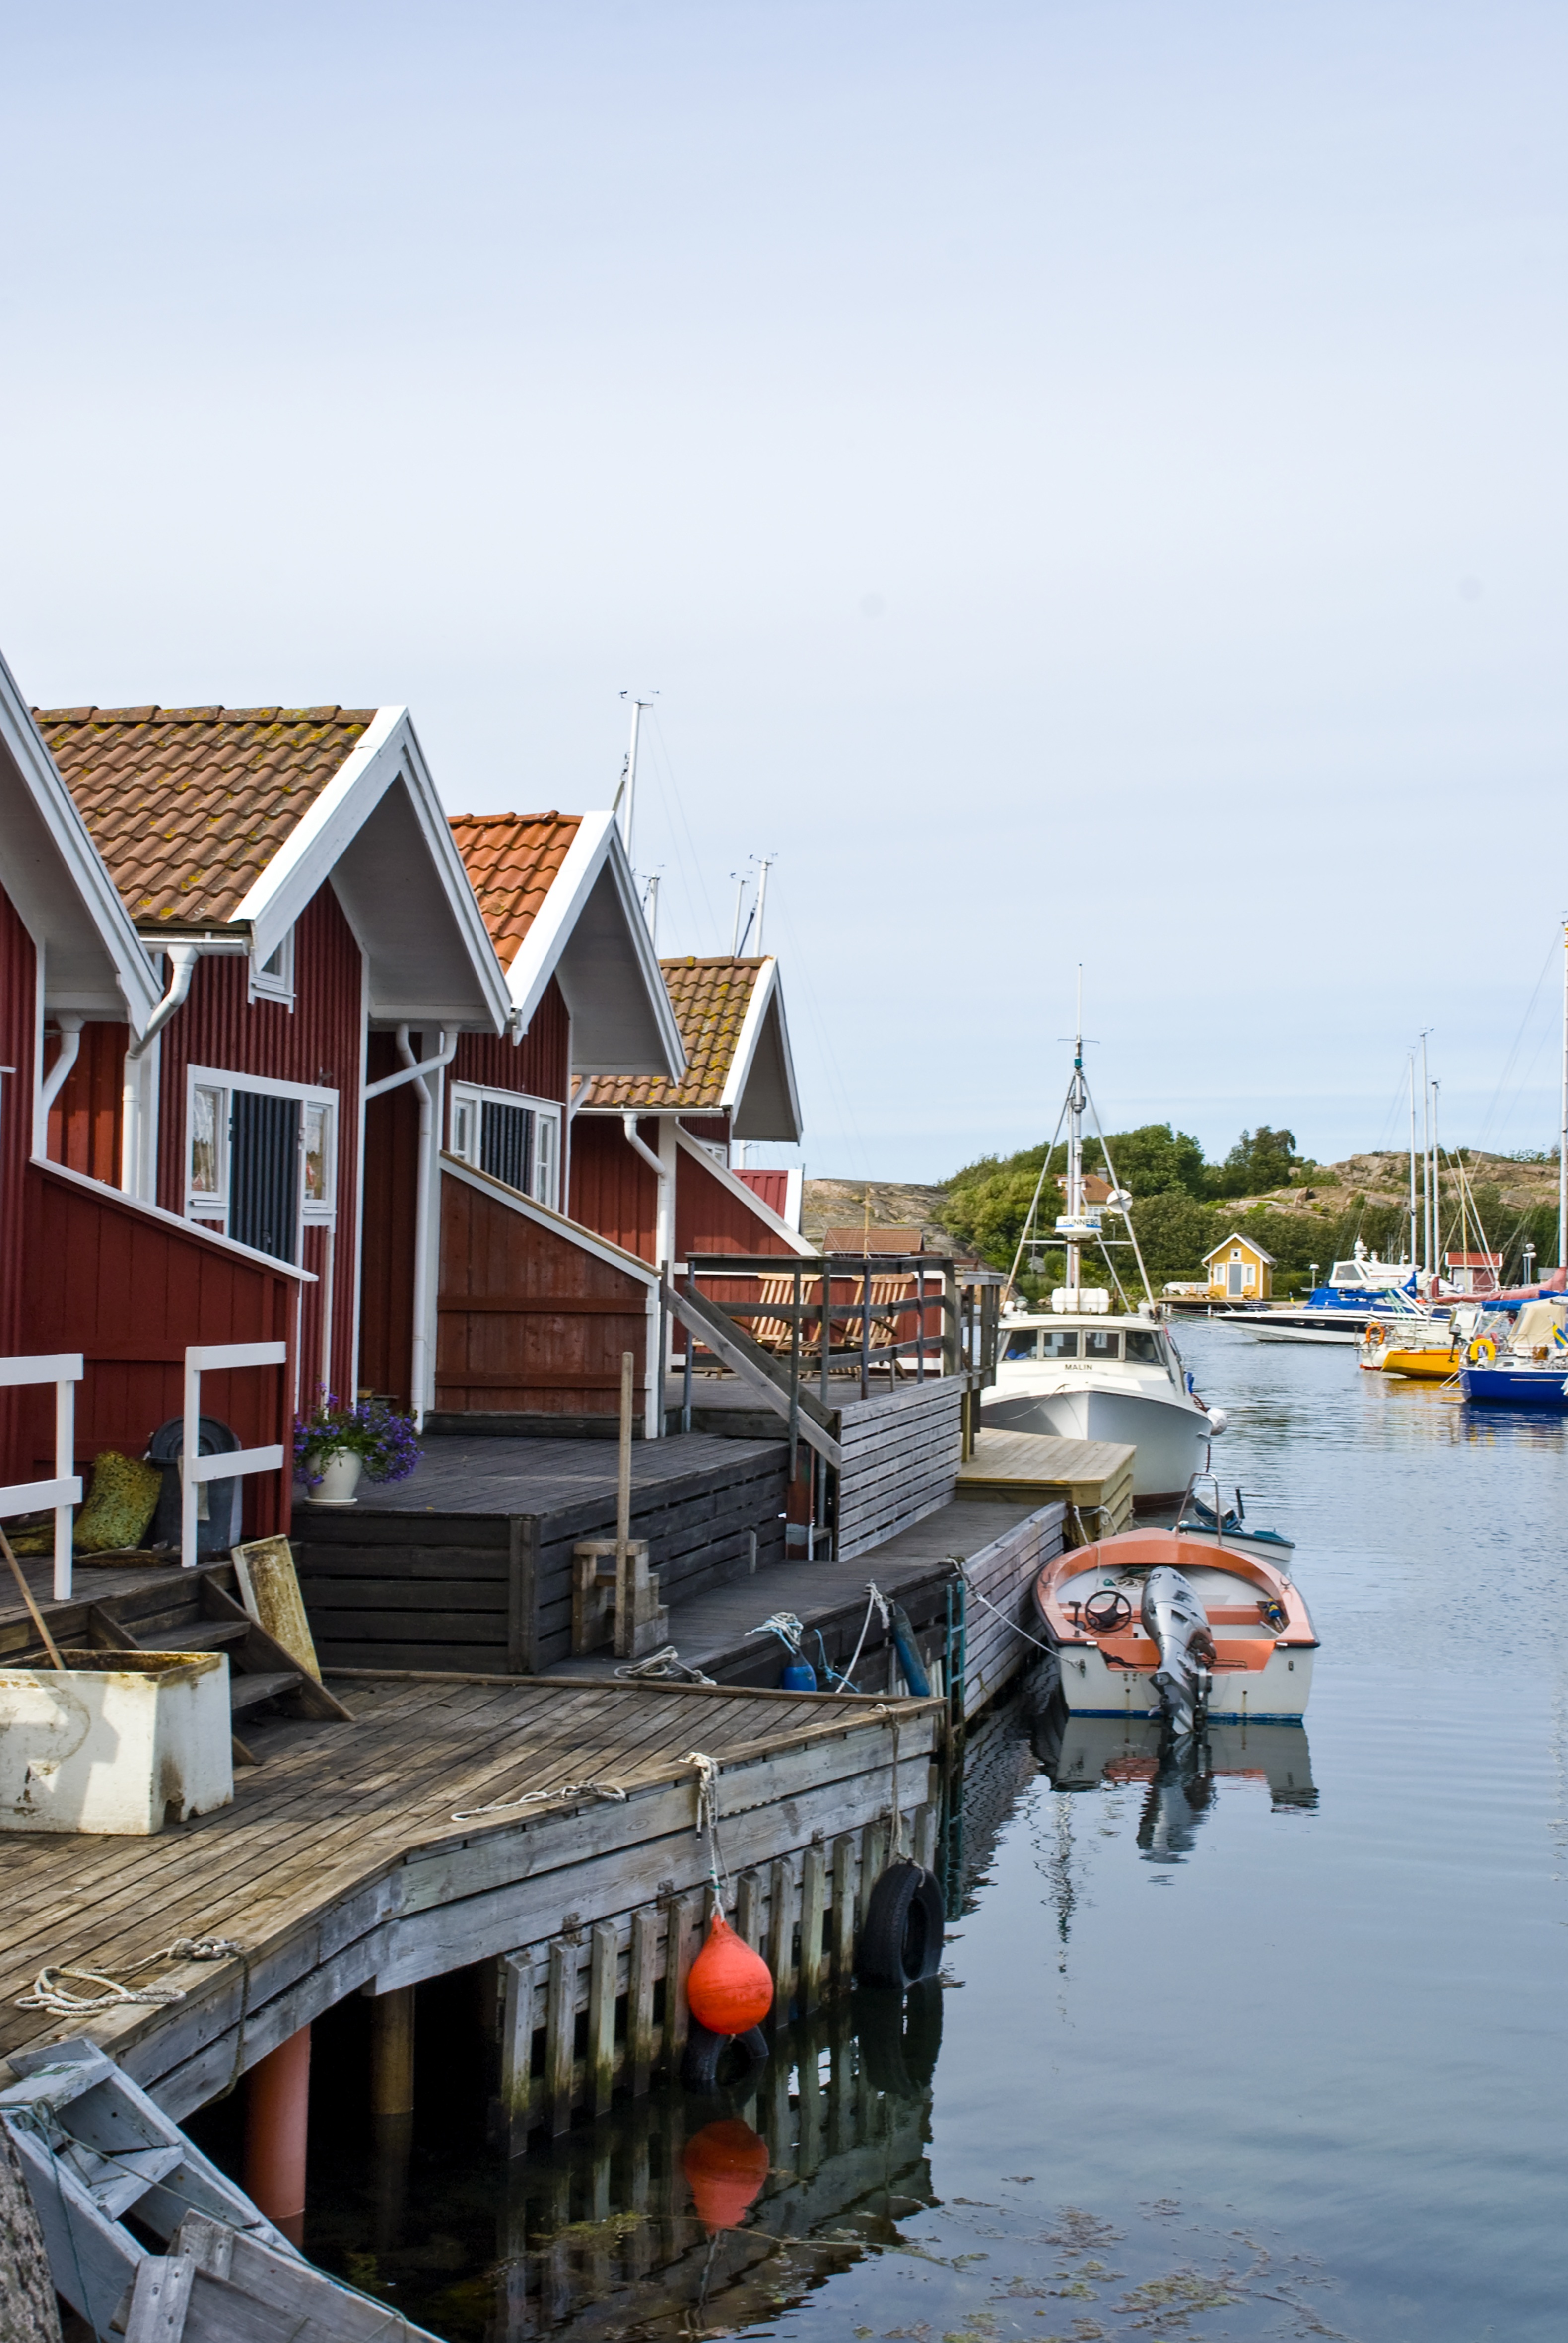
sea, water, dock, boat, town, river, canal, summer, vacation, swim, vehicle, port, waterway, waves, boats, sweden, himmel, boathouses, salt water, the west coast, hunnebostrand, bohusl n